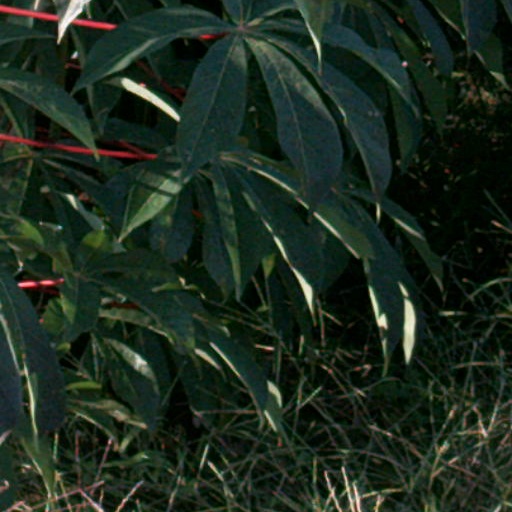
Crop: cassava